Naane Ennul Illai

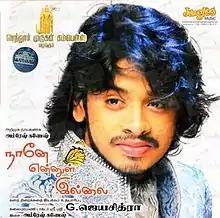
Production poster

Naane Ennul Illai is a 2010 Tamil-language film written and directed by former actress Jayachitra, starring her son Amresh Ganesh, in his acting debut, and Arya Menon, with Raaghav, Nassar, and Saranya Ponvannan, among others, playing supporting roles. Amresh Ganesh also worked as the film's music composer, besides writing and singing one song. The film, produced by Sendhur Murugan Combines, released to poor reviews.